Our Beautiful Days

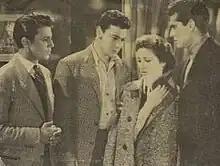
Main cast of "Our Beautiful Days". From left to right: Ali (Abdel Halim Hafez), Ramzy (Ahmed Ramzy), Hoda (Faten Hamama), and Ahmed (Omar Sharif)

Our Beautiful Days or Our Best Days (translit. Ayyamna al-Holwa) is a 1955 Egyptian romance/musical film directed and co-written by the Egyptian film director and writer Helmy Halim. It starred Abdel Halim Hafez, Ahmed Ramzy, Omar Sharif, and Faten Hamama. In 1996, during the Egyptian Cinema centennial, this film was selected one of the best 150 Egyptian film productions.